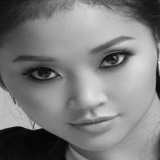
diễn viên Lana Condor